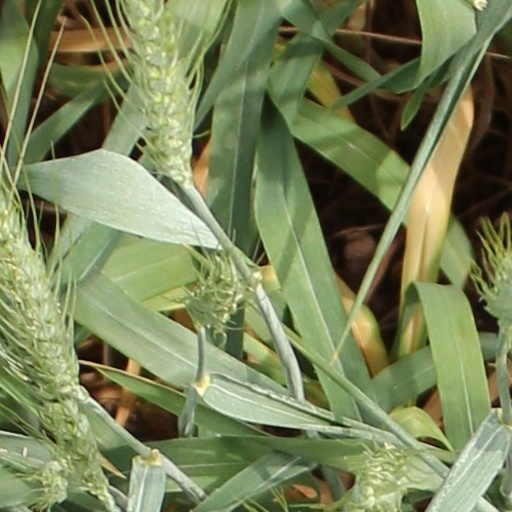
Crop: wheat